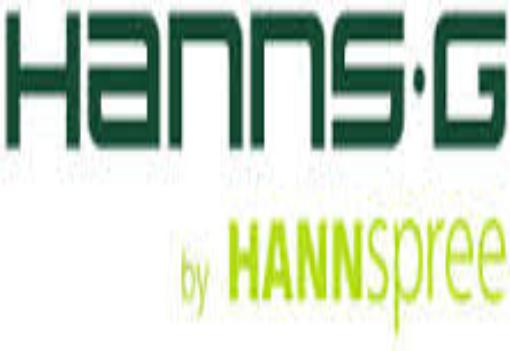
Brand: Hannspree
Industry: Electronic